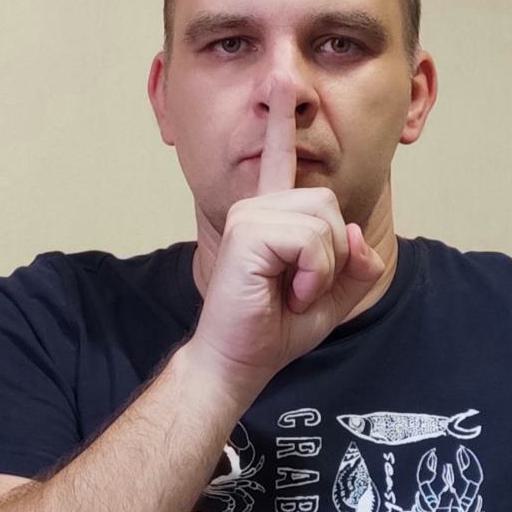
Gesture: mute